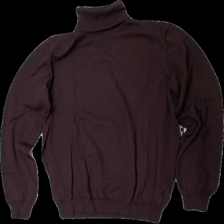
View: front
Type: Top
Category: Men
Brand: J.Lindeberg
Colors: Brown
Material: 100% wool
Cut: Regular, Turtle neck
Size: L
Season: All
Price range: <50
Recommended usage: Export
Description: brun långärmad tröja med hög krage, nopprig